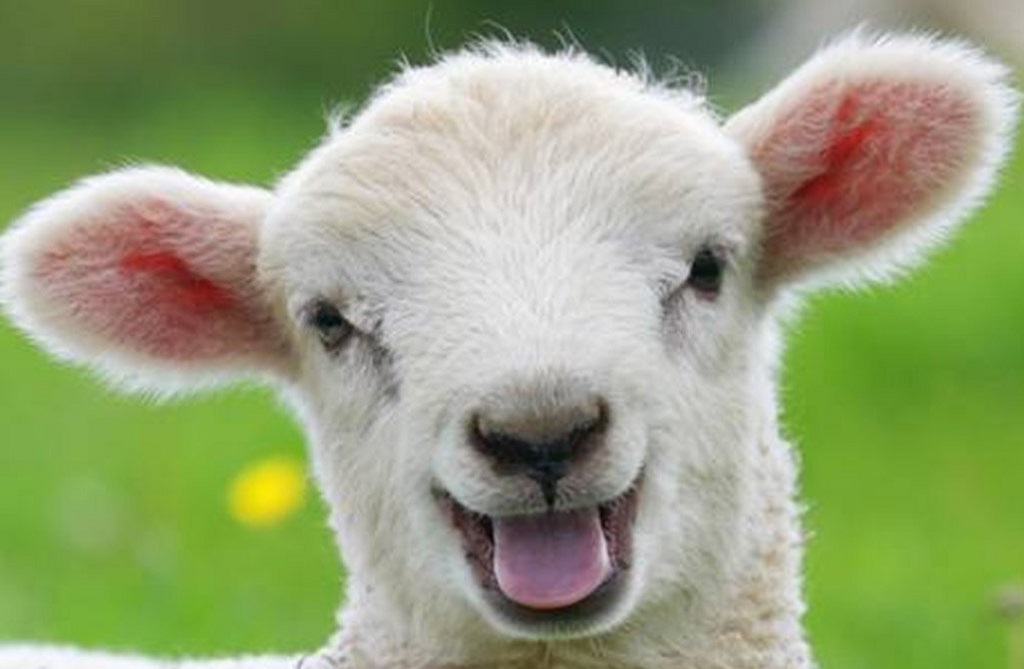
Label: no pain